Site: brandenburg
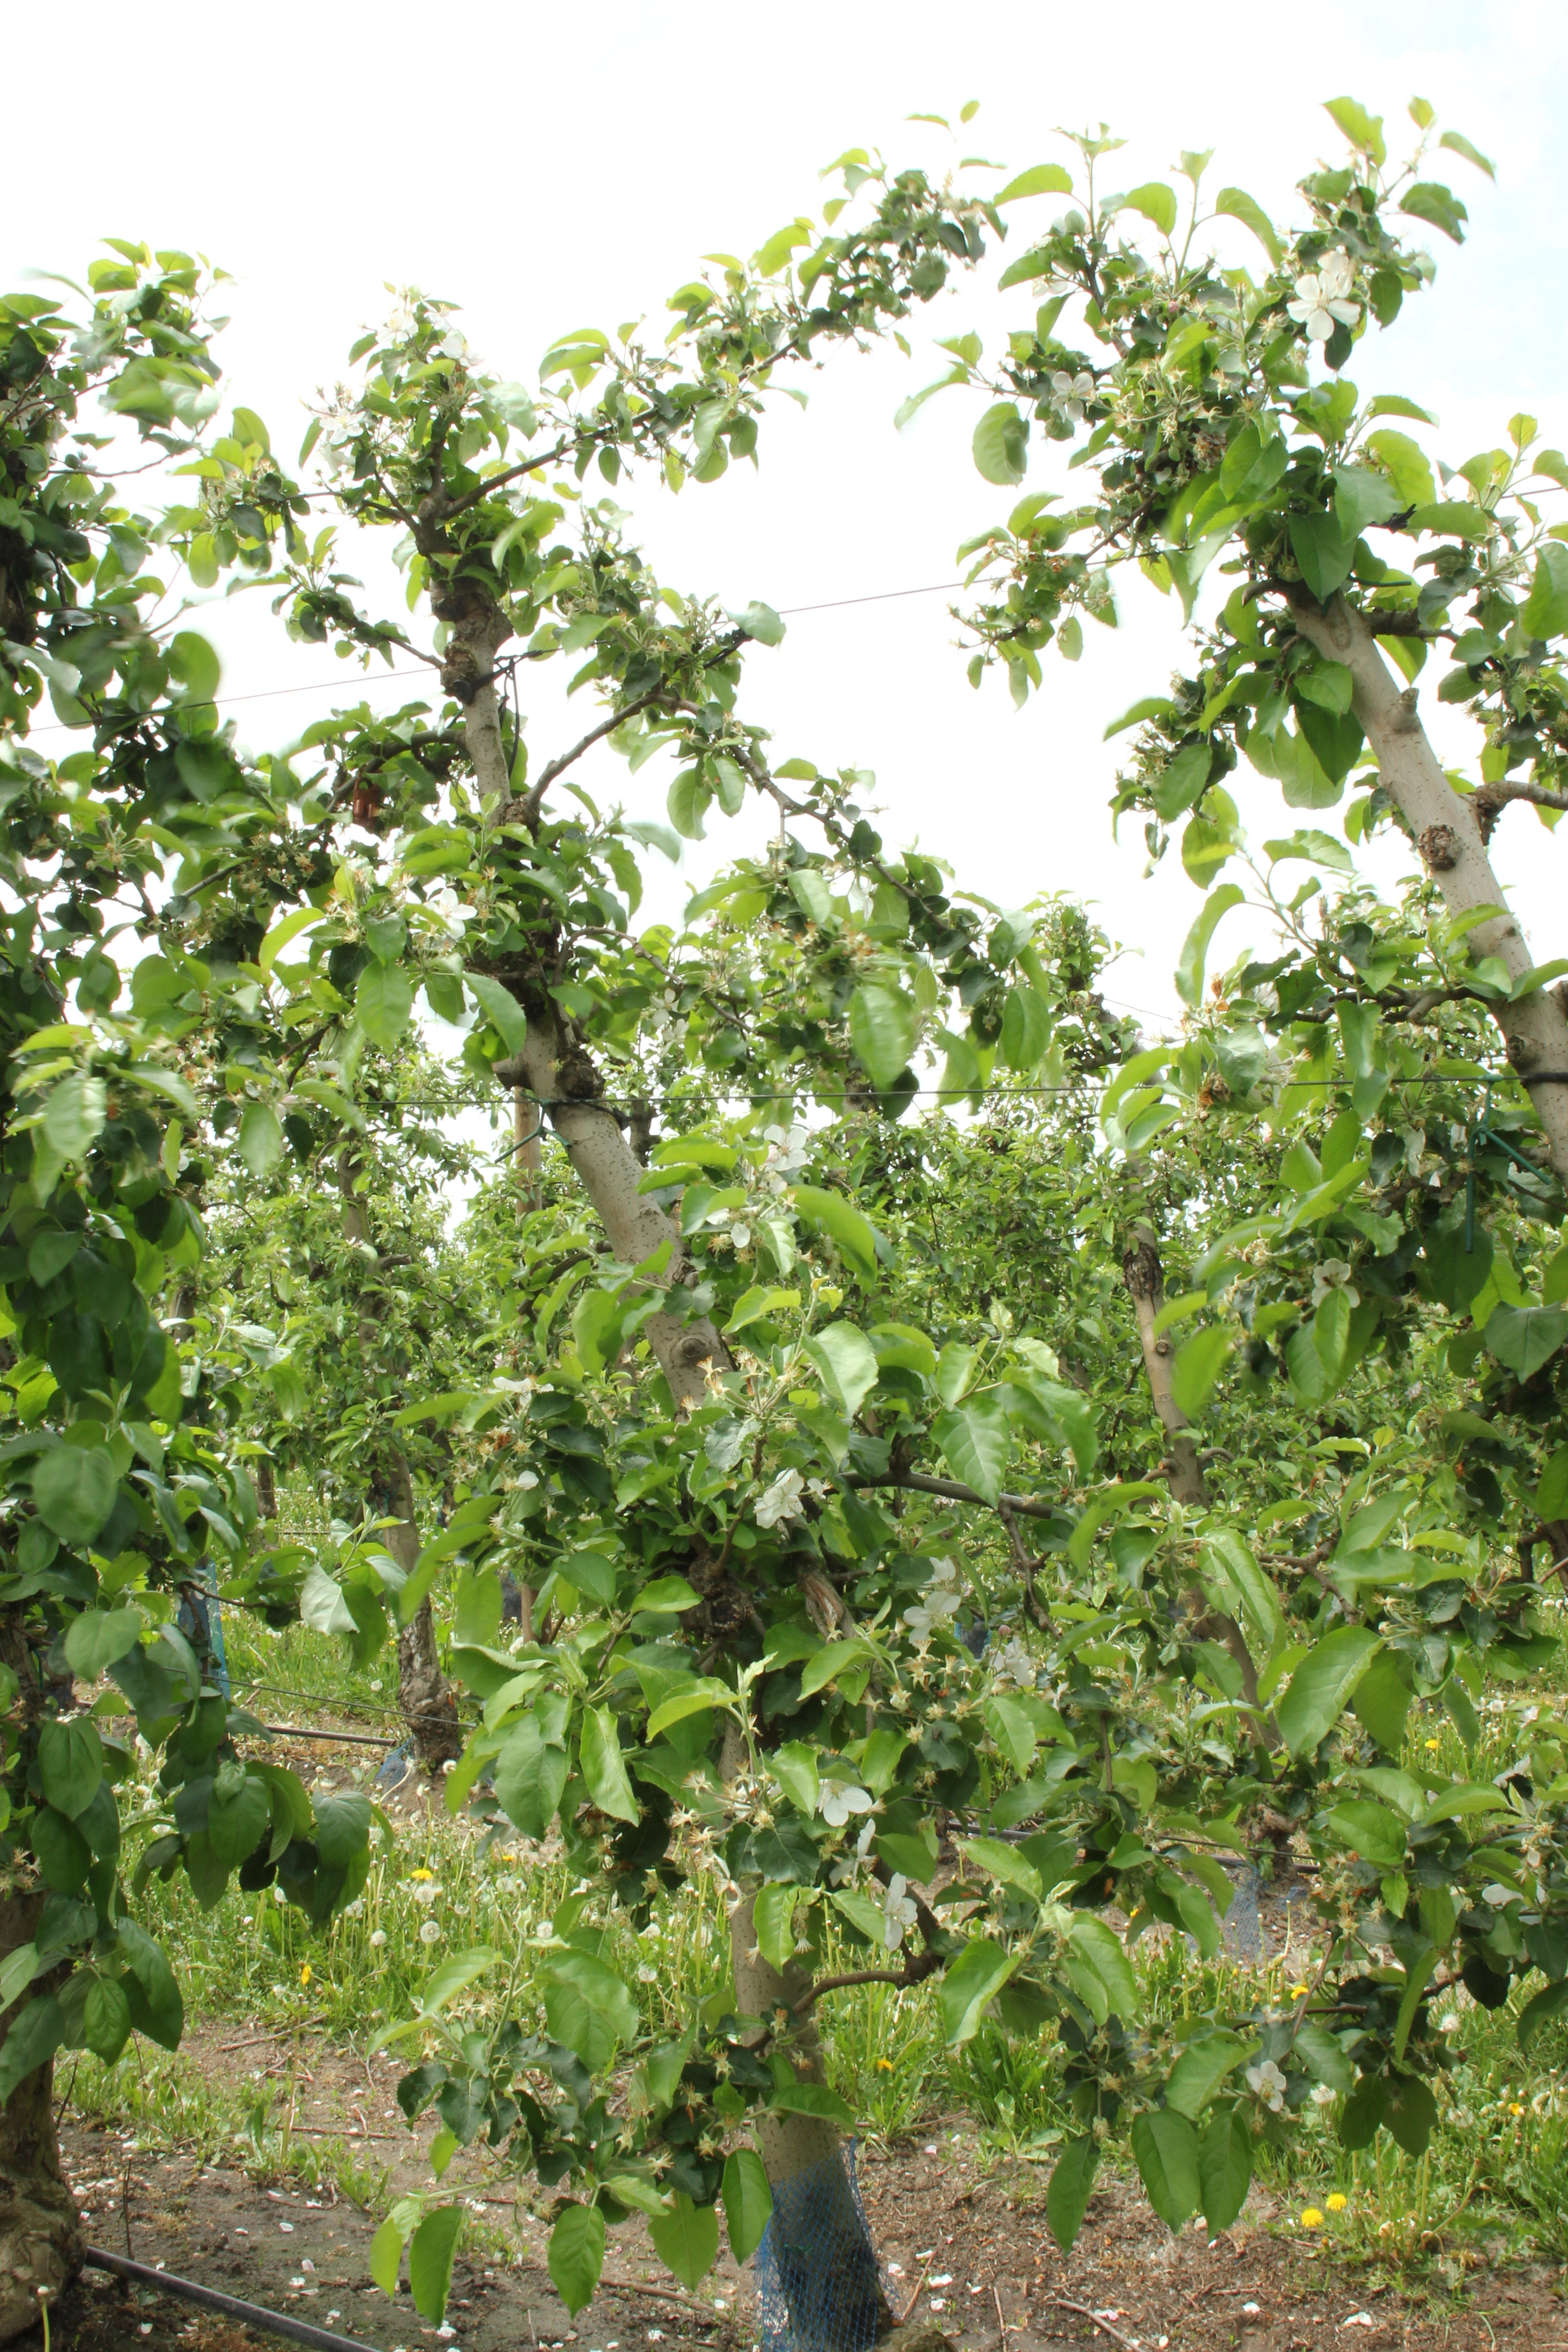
Growth stage (BBCH 67): Flowering